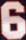
Number: 6